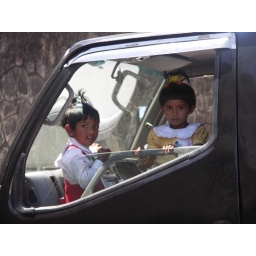
Two young girls peek out of the window of their car in Neuwer Eliya, Sri Lanka's highest town.